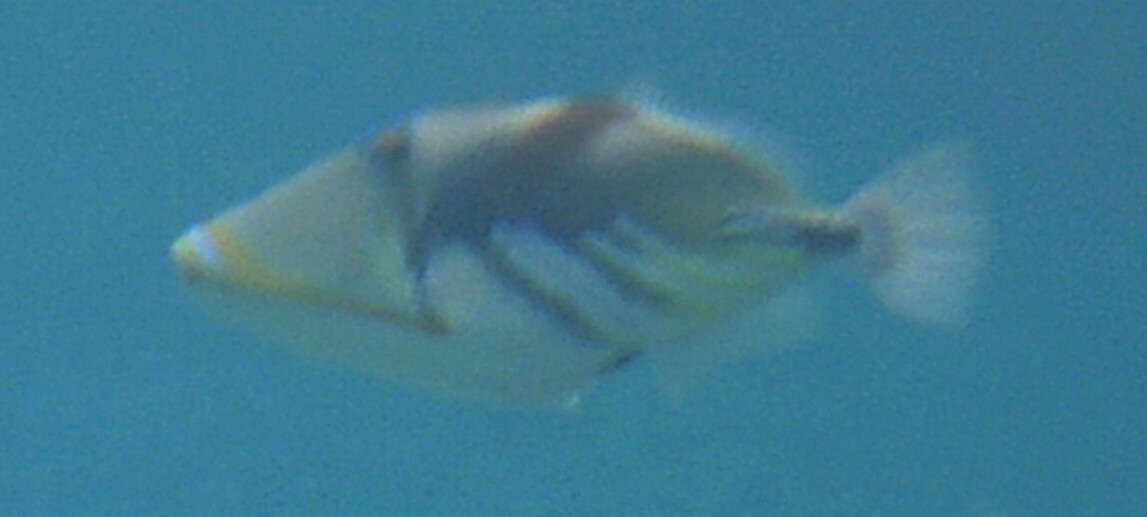
Rhinecanthus aculeatus (Lagoon Triggerfish)